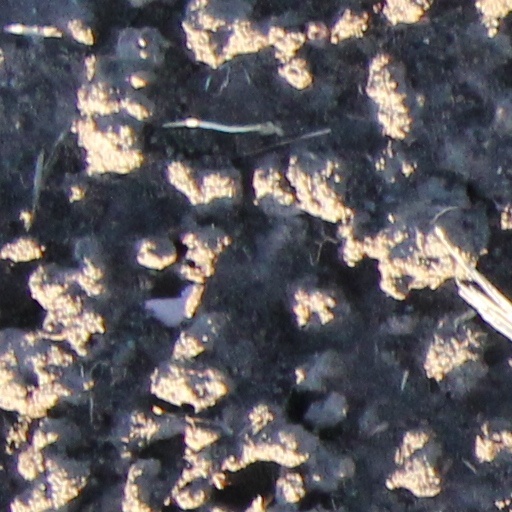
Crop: wheat